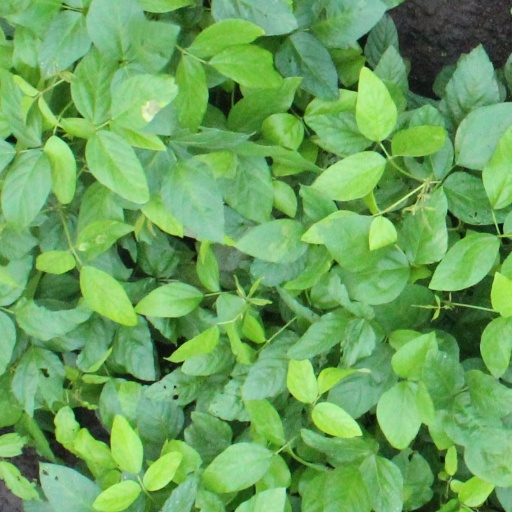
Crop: soybean